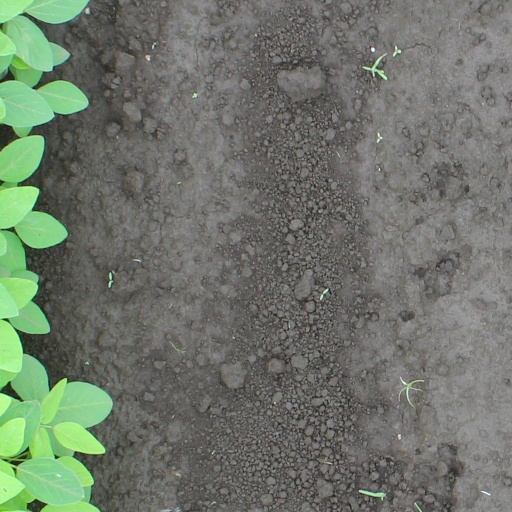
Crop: soybean